Colour guard

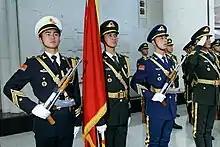
Colour guard of the Chinese People's Liberation Army.

In military organizations, a colour guard (or color guard) is a detachment of soldiers assigned to the protection of regimental colours and the national flag. This duty is highly prestigious, and the military colour is generally carried by a young officer (ensign), while experienced non-commissioned officers (colour sergeants) are assigned to the protection of the national flag. These non-commissioned officers, accompanied in several countries by warrant officers, can be ceremonially armed with either sabres or rifles to protect the colour. Colour guards are generally dismounted, but there are also mounted colour guard formations as well.